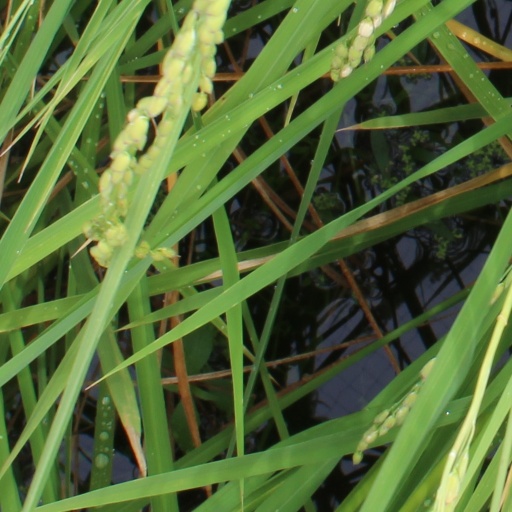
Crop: rice